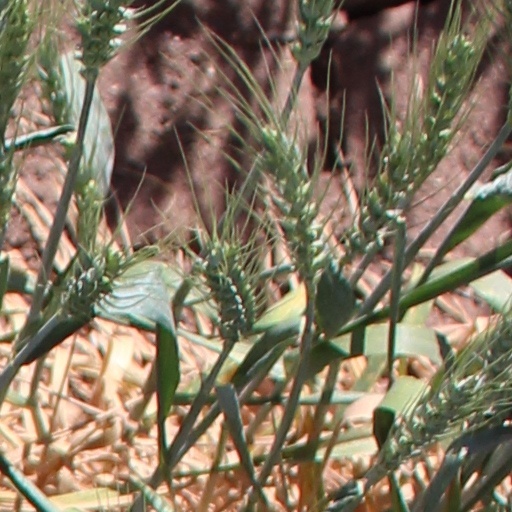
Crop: wheat